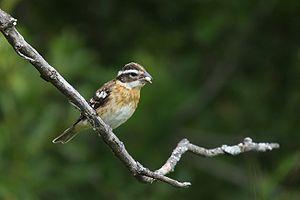
Cardinal à poitrine rose, mâle immature, Réserve nationale de faune du cap Tourmente, Québec, Canada